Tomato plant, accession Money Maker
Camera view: tilt-top (135 deg); turntable rotation: 240 degrees
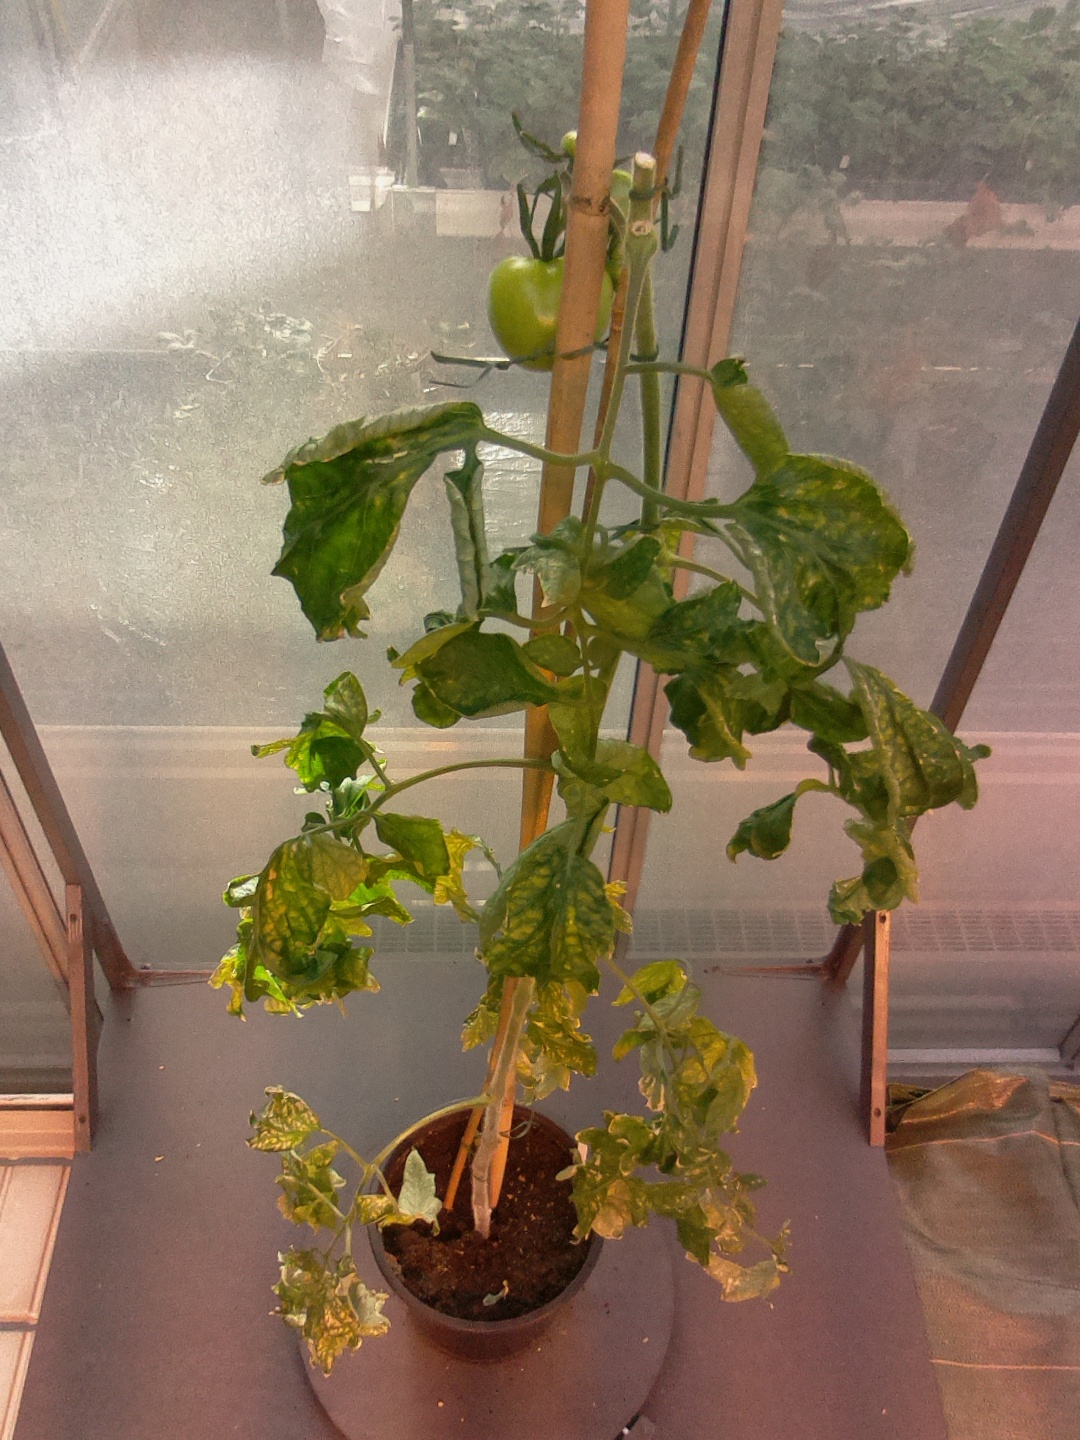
BBCH growth stage 78: 80% -90% of final fruit size